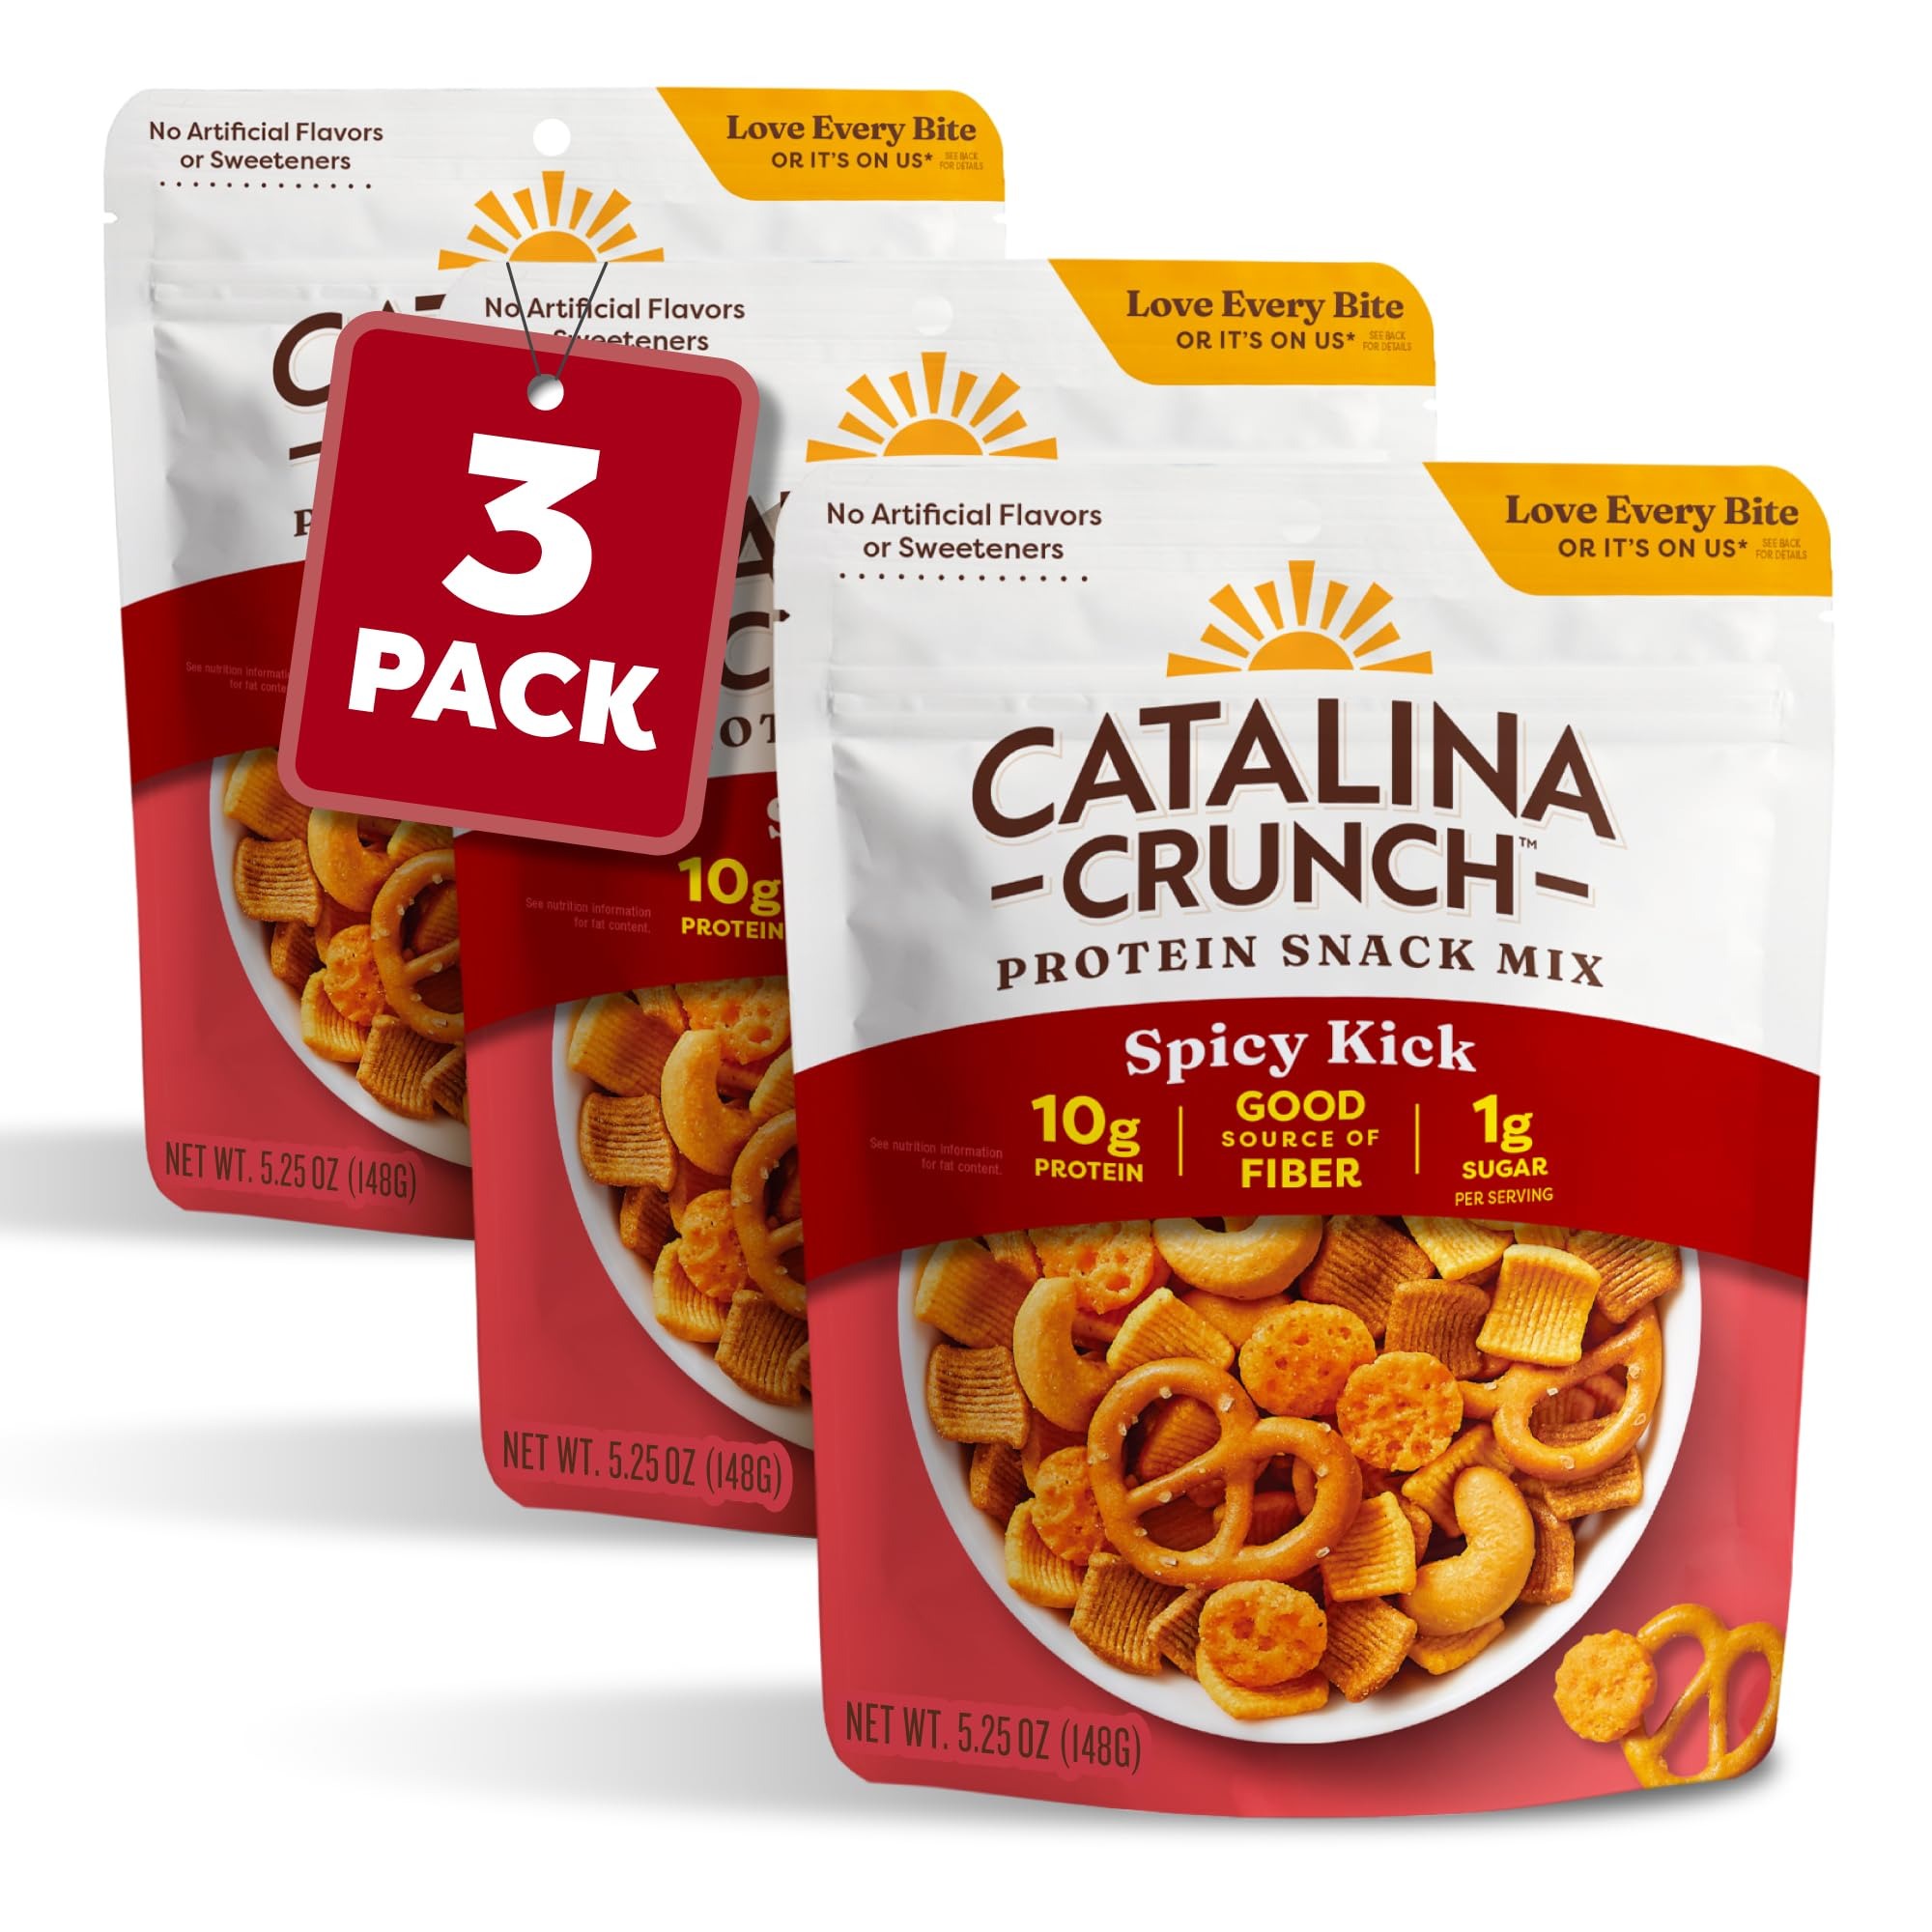
Item Name: Catalina Crunch Protein Snack Mix with Cheese Crisps | 10g Protein, 1g Sugar per Serving | Good Source of Fiber, Keto, Gluten Free | Spicy Kick, 5.25 Ounce Bag (Pack of 3) - Packaging May Vary
Bullet Point 1: PROTEIN SNACK MIX WITH ALL THE FLAVOR: Looking for savory snacks for adults and kids? Catalina Crunch Snack Mix has you covered, delivering big taste and a smarter way to snack! With 10g of Protein per serving, it’s a deliciously, satisfying alternative!
Bullet Point 2: POWERED WITH PROTEIN AND FIBER: Not only is Catalina's snack mix high in protein with 10g to fuel your day, it's also a good source of fiber and contains only 1g of sugar per 1/2 cup serving.
Bullet Point 3: SNACK HAPPIER WITH BETTER INGREDIENTS: Our snack mix features a fiery mix of cashews, chickpea pretzels, cheese crips, and our signature cereal-all with a zesty hot-pepper flavor.
Bullet Point 4: CLEANER SNACKING FOR ANY OCCASION: Catalina Crunch Mix is free of any flavors or sweeteners and comes in resealable bags, making them the perfect option for on-the-go, travel or shareable office snacks.
Bullet Point 5: Catalina Snacks was founded by a diabetic who desired delicious food options that met his needs. Our recipes help us deliver uncompromised taste & quality to live a better life, with lower sugar and positive nutrition like protein and fiber.
Product Description: Catalina Crunch Snack Mix is made with the same delicious taste and crunch of your favorite party mix, featuring protein, fiber, and specially curated natural ingredients. Enjoy the crunchy blend of Catalina Crunch Cereal, nuts, and chickpea pretzels. Snack happier!
Value: 15.75
Unit: Ounce

Price: 6.69